Environmental issues in Hawaii

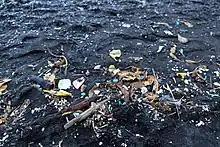
Pacific Garbage, Black sand beach, Maui, Hawaii

Although plastic pollution remains under the umbrella of “marine debris”, it is one of the largest concerns affecting marine life and the most ubiquitous source of pollution across the oceans. In a 2014 study, the “first study that compares all sizes of floating plastic in the world's oceans from the largest items to small microplastics,” researchers estimated that a minimum of 5.25 trillion plastic particles exist in the ocean. Historically, the U.S. military used the ocean as a dumping ground for munitions from 1919 to 1970, and the U.S. army dumped 16,000 mustard gas bombs in deep water (south of Pearl Harbor after World War II.) Presently, floating plastic garbage from disposable consumer products accumulate in the Great Pacific Garbage Patch, from debris eventually find its way onto the reefs and beaches in Hawaii. Kamilo Beach, located at the southern tip of the Big Island, has been devastated by plastic pollution from the patch and was named “The Dirtiest Beach in the World” by the British Broadcasting Company (BBC). Unique to this site is the abundance of both microplastic and meso-plastic, where geologists found plastic-infused rocks called "plastiglomerates”; they expect this new rock become a part of the fossil record, indicating the intensity of human influence on the environment. Plastiglomerates are formed when “melted plastic binds together sand, shells, pebbles, basalt, coral and wood, or seeps into the cavities of larger rocks to form a rock-plastic hybrid”; although they were not discovered until 2012 by Captain Charles Moore from Algalita Marine Research Institute, plastiglomerates occur in other parts of the world, in part by fire-using activities such as bonfires.